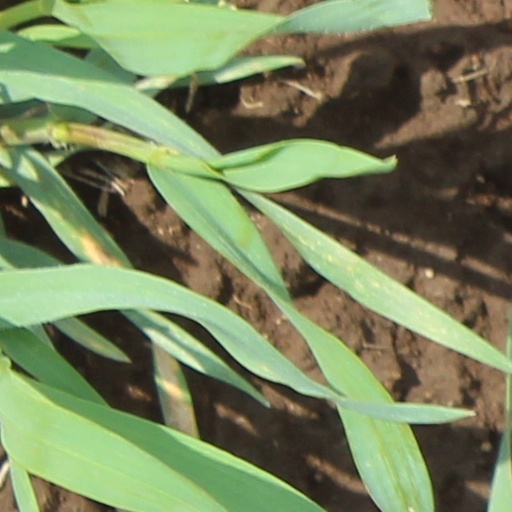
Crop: wheat